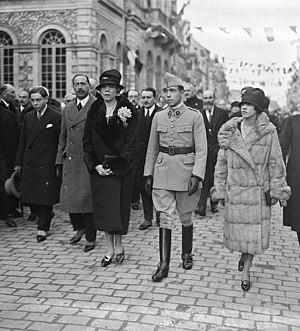
Lors de l'inauguration d'une statue représentant Paul Deschanel à Nogent-le-Rotrou, de gauche à droite
Germaine Deschanel, née Germaine Brice de Vièle le 13 septembre 1876 à Vezin-le-Coquet et morte le 8 juillet 1959 à Neuilly-sur-Seine, est l'épouse de Paul Deschanel, président de la République française du 18 février au 21 septembre 1920.